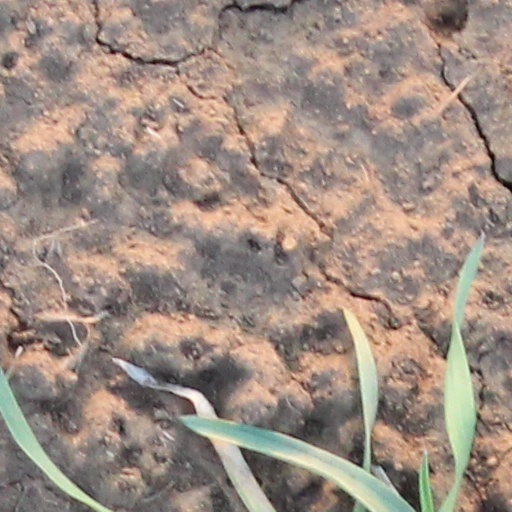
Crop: wheat